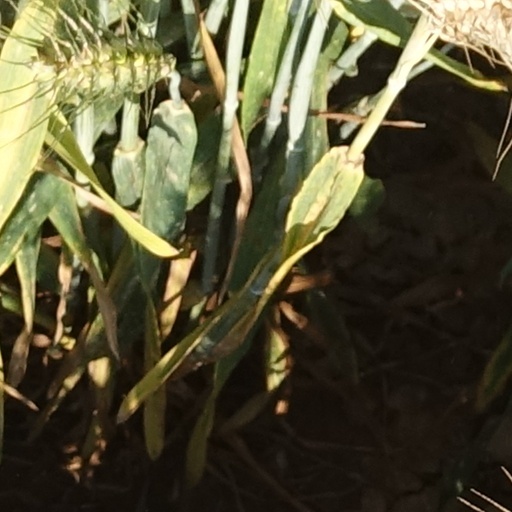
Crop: wheat